Battle of Fleurus (1690)

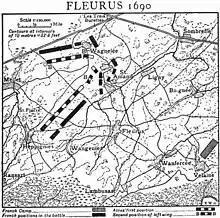
Battle of Fleurus 1690, from 1911 Encyclopædia Britannica.

A French cavalry charge on the right wing however, met with more success, driving the enemy cavalry back. What ensued from that point on varies depending on the sources. John A. Lynn states that, on the heels of the cavalry assault, the French infantry now advanced against both flanks of Waldeck's line which, finding itself enveloped, finally broke. Some of the Allied troops managed to regroup on high ground near Fleurus, but were eventually overwhelmed. Despite being pressed by French cavalry, Waldeck was able to create a new line with his remaining forces further back. However, this line also collapsed, broken by French infantry flushed with confidence from their initial success. The remainder of Waldeck's troops streamed towards Nivelles in the best order they could.